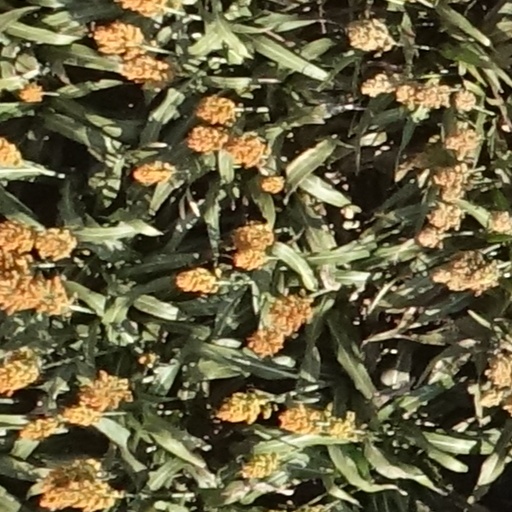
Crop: sorghum